Iruttinte Athmavu

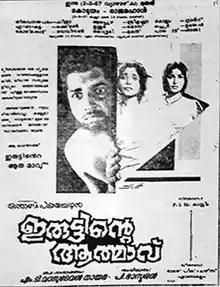

Iruttinte Athmavu is a 1967 Indian Malayalam-language film directed by P. Bhaskaran and written by M. T. Vasudevan Nair based on his own short story of the same name. It stars Prem Nazir and Sharada in lead roles with Thikkurissy Sukumaran Nair, P. J. Antony, Ushakumari, Kozhikode Shantha Devi and Baby Rajani in supporting roles. The film is about a mentally unstable youth born into a matriarchal family who is forced to live as a mad man in chains and who is misunderstood and ill-treated by everyone except his uncle's daughter. The film features music by M. S. Baburaj, cinematography by E. N. Balakrishnan and editing by G. Venkitaraman and Das.